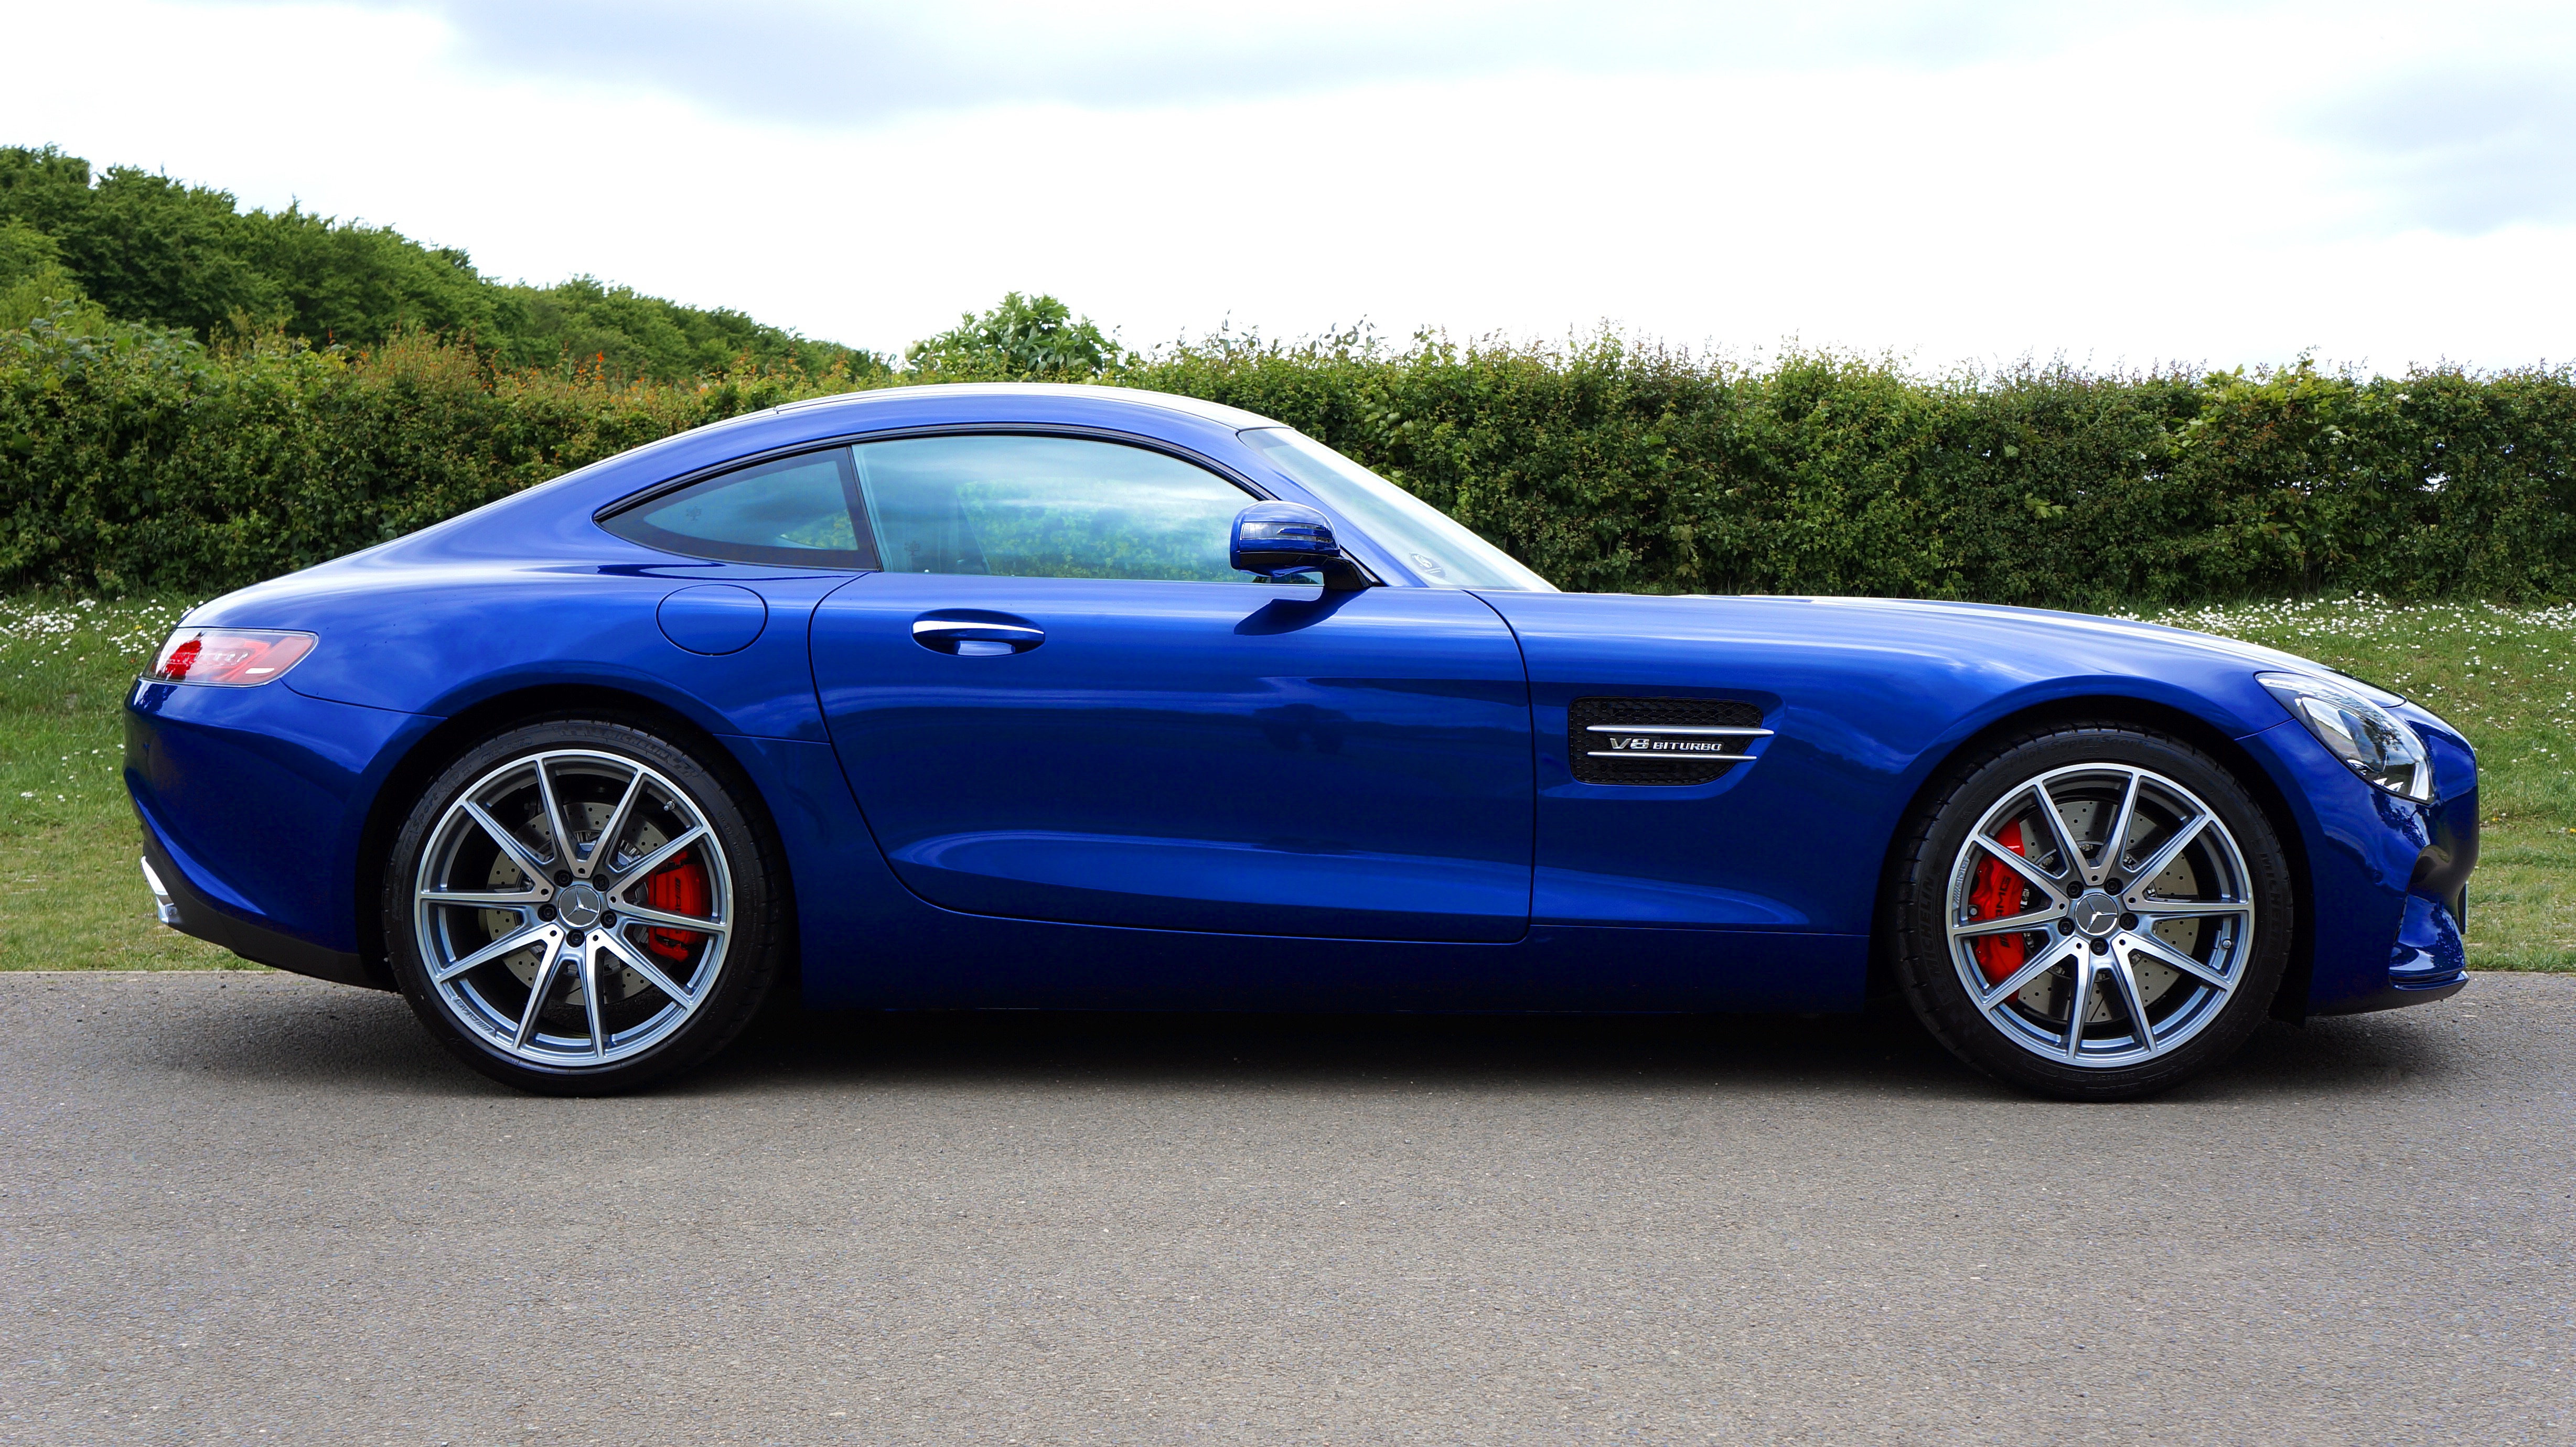
car, wheel, automobile, driving, motion, transportation, transport, vehicle, auto, speed, modern, automotive, sports car, tyre, supercar, chrome, luxury, design, sports, motor, mercedes, bmw, german, fast, shiny, mercedes benz, metallic, amg, benz, alloy, luxury cars, land vehicle, automobile make, automotive design, performance car